PlatinumGames

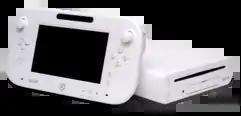
PlatinumGames released two games exclusively for Nintendo's Wii U console within two years.

The same year also saw the release of PlatinumGames' second game, "The Wonderful 101" for the Wii U. While Kamiya directed the game, Minami offered creative advice. According to Kamiya, inspiration was drawn from classic "tokusatsu" series like "Super Sentai", and that the game was designed to appeal to all types of audiences. The game was originally planned for the Wii, and was set to feature classic Nintendo characters. However, as the team found that it was difficult to use these characters creatively, the game was put on hold temporarily. Its development was restarted later, with 50 original characters being featured in the final game. Nintendo provided feedback during the game's development hoping that it would reach a larger audience. The game received critical acclaim. It was considered one of the best games in the Wii U library, and was voted one of community's Nintendo favorites. However, the game underperformed in Japan, and was outsold by "Pikmin 3", which had already been released before the launch of "The Wonderful 101". VG247 attributed the game's failure to the low sales of the Wii U.